European perch

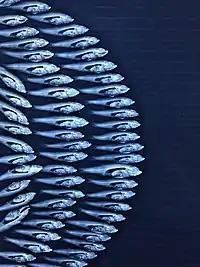
Low-energy X-rays used for quality control of perch fingerlings at a Swiss fish farm

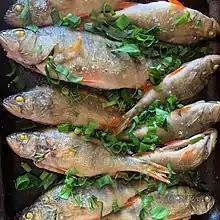
Perch dish

European perch is fished for food and as game. Its flesh is described as good eating, with a white, firm, flaky texture and well flavoured. According to FAO statistics, 28,920 tonnes were caught in 2013. Largest perch fishing countries were Russia, (15,242 tonnes), Finland (7,666 tonnes), Estonia (2,144 t), Poland (1,121 t) and Kazakhstan (1,103 t).